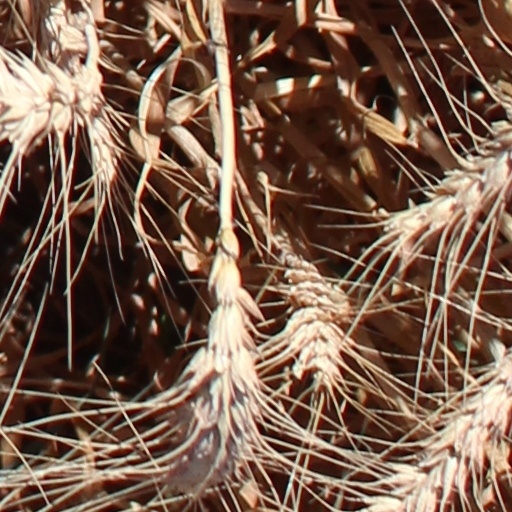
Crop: wheat